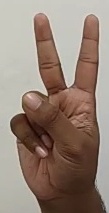
ASL sign: 2